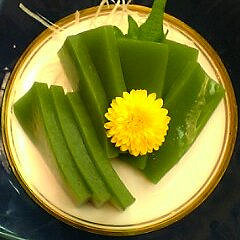
Flower: dandelion